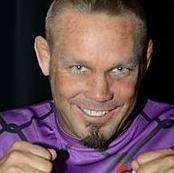
Age: 41